Baba Kharak Singh

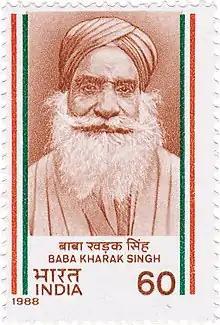
Baba Kharak Singh depicted on a 1988 stamp of India

He was sent to jail in distant Dera Gazi Khan (now a district in Pakistan Punjab), where in protest against the forced removal of the turbans of Sikh and the 'Gandhi caps' of non-Sikh political prisoners, he discarded all his clothes except his kachahira (underpants), another of the religious symbols of the Sikhs. He managed to get the jailers to forfeit the ban on black-coloured turbans, however Kharak Singh still refused to wear clothes besides his undergarments despite Congress leaders pleading to him to wear them. Despite the extreme weather conditions of the place, he remained bare-backed until he was released after his full term (twice extended for non-obedience of orders) on 4 June 1927. He walked-out of jail only wearing his undergarments. After his release, he took part in a procession in Amritsar and Lahore, which had thousands of spectators.